Hwang In-sun

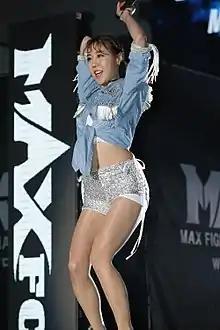

Hwang In-sun (born January 13, 1987) is a South Korean singer and television personality who appeared on "Produce 101" and "Society Game".